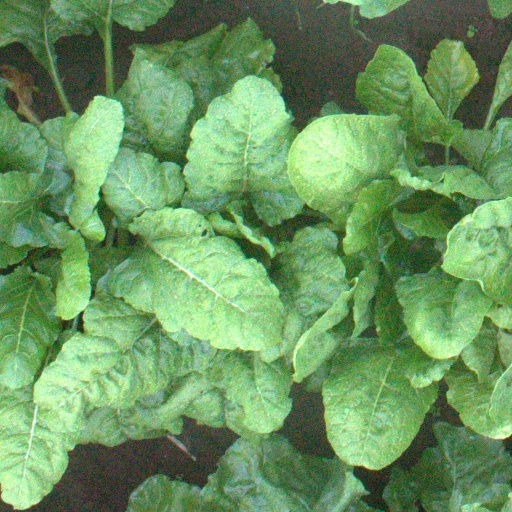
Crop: sugar beet